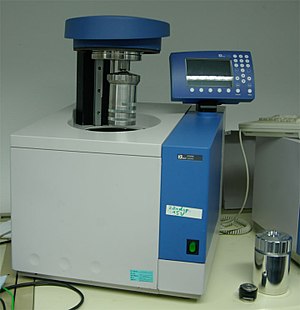
Kalorimeter / Bombekalorimeter
Bombekalorimeter. "Bomben" hvor reaktionen foregår er her løftet ud af kalorimeteret, og en ekstra bombe ses ved siden af apparatet.
Med et kalorimeter måler man hvor meget varme der frigøres/optages ved en kemisk reaktion hvorved entalpiændringen for den pågældende reaktion kan bestemmes. Disciplinen inden for den eksperimentelle fysik som beskæftiger sig med måling af varme kaldes kalorimetri.